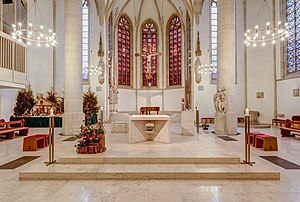
Sankt Viktor-kirken i Dülmen / Kirkeudstyr
Alter.
Sankt Viktor-kirken er den ældste kirke i Dülmen, Nordrhein-Westfalen i Tyskland. Kirken ligger i byens centrum og er den eneste kirke beliggende inden for de tidligere bymure, hvoraf blandt andet Lüdinghauser Tor er bevaret.